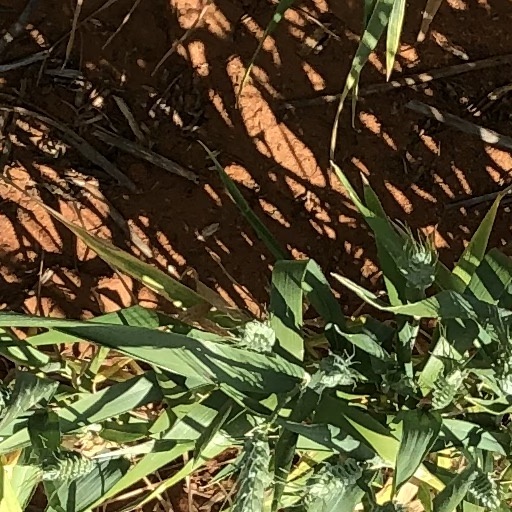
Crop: wheat